September 11 attacks

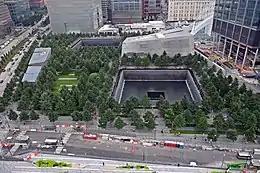
The National September 11 Memorial and Museum in Lower Manhattan, August 2016

The U.S. National Institute of Standards and Technology investigated the collapses of the Twin Towers and 7WTC. The investigations examined why the buildings collapsed and what fire protection measures were in place, and evaluated how fire protection systems might be improved in future construction. The investigation into the collapse of 1WTC and 2WTC was concluded in October 2005 and that of 7WTC was completed in August 2008.